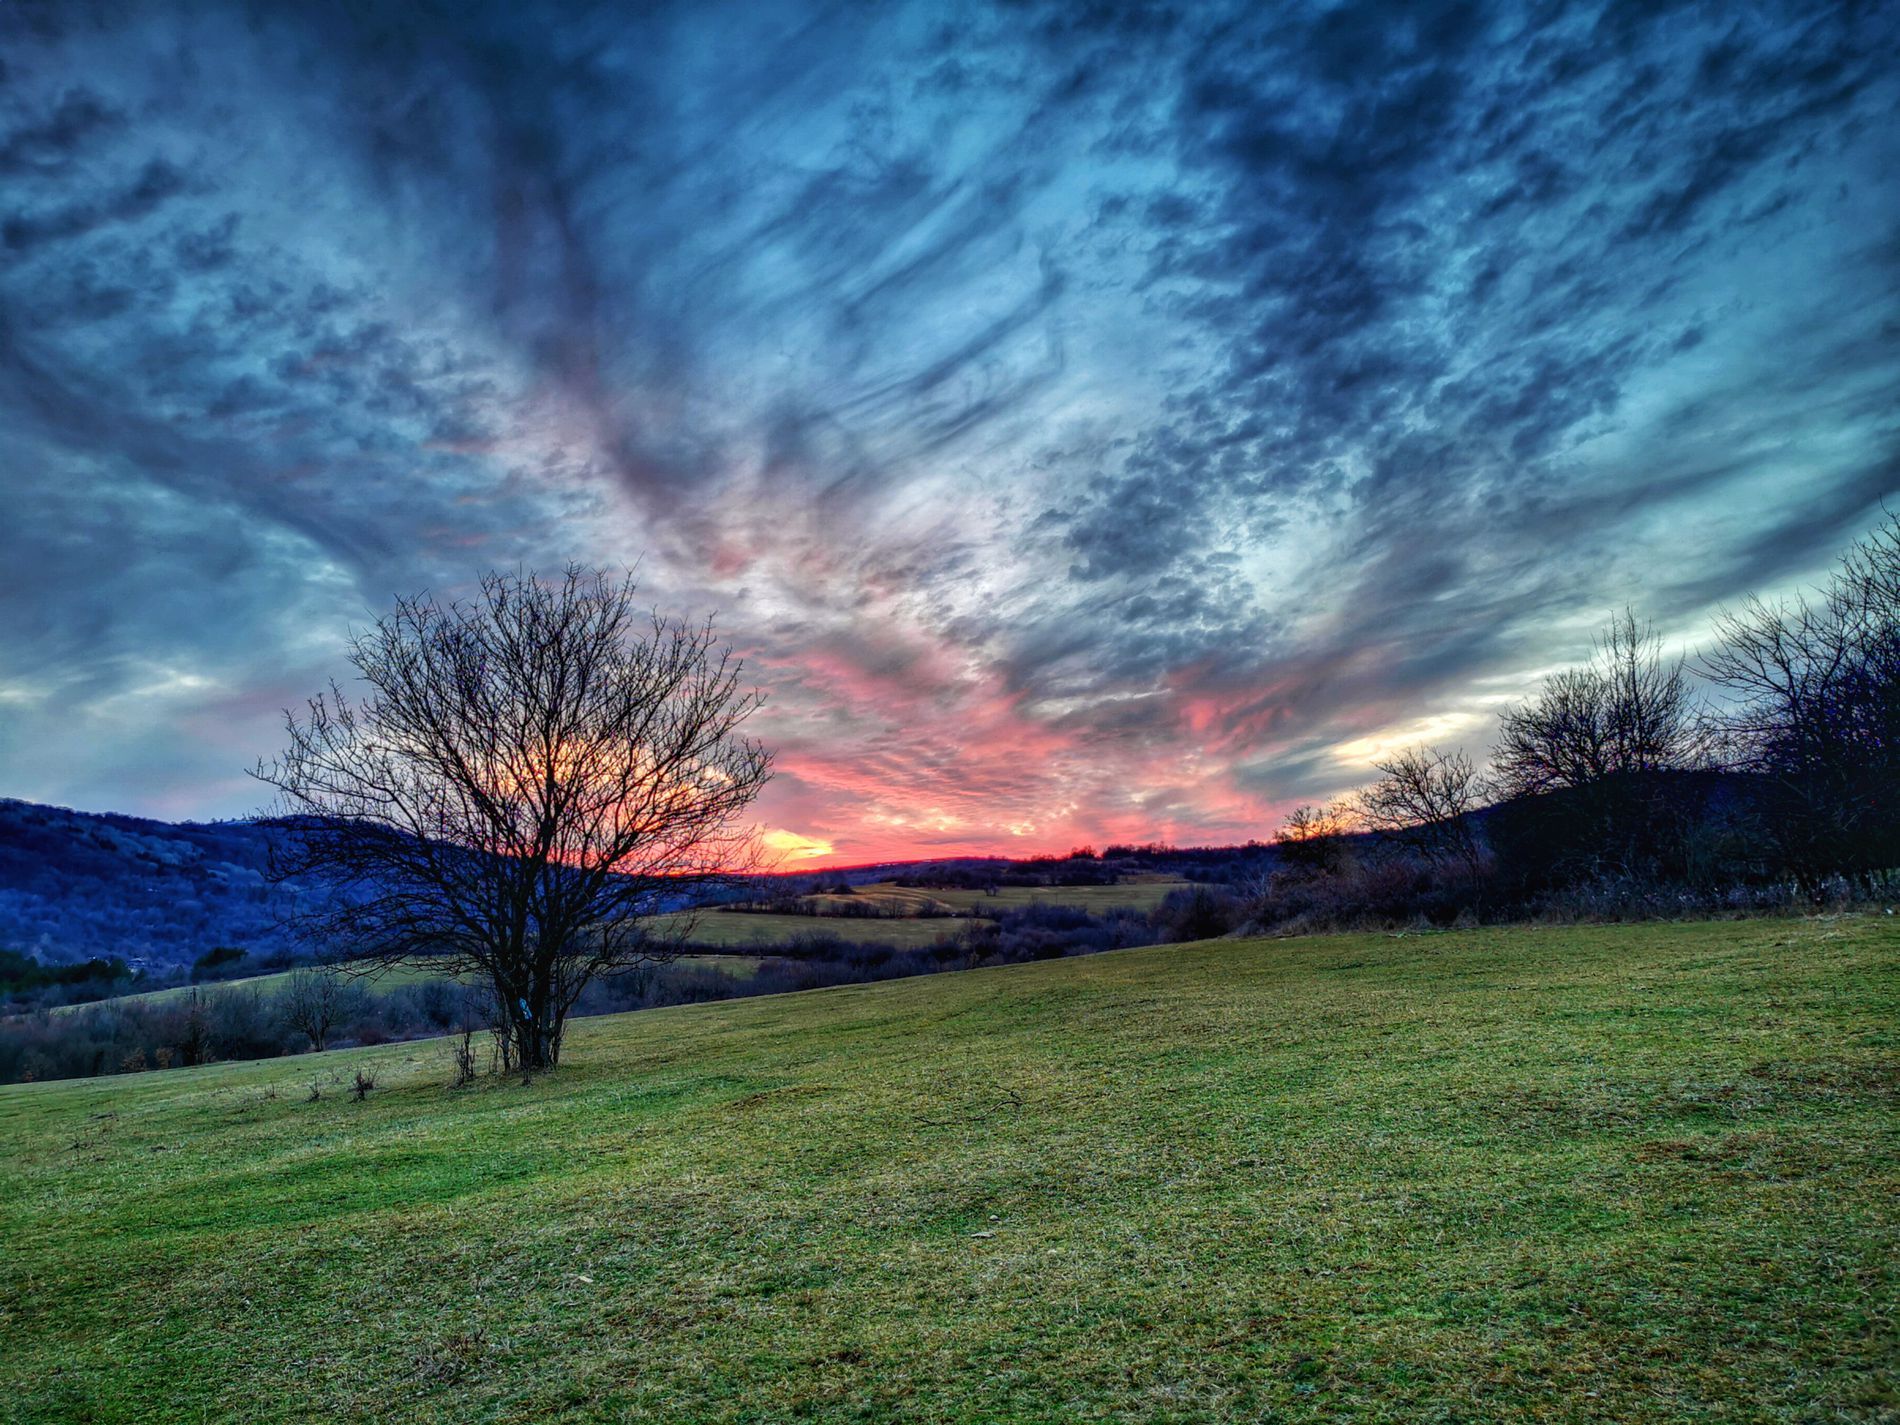
Natural View
the image shows a grassland, a lot of trees in the field. a tree stands out directly in the middle. the sky is pure with dramatic clouds and sunset.
this is a landscape taken from eye level, it shows a grassland with a lot of trees in the field. a tree stands out and a pure sky with dramatic clouds with the sunset view. the mood is peaceful and color palette is green, red, blue and yellow.
Labels: Grass, Plant, Nature, Outdoors, Sky, Field, Grassland, Landscape, Scenery, Tree, Countryside, Meadow, Rural, Sunrise, Sunset, Park, Lawn, Vegetation, Farm, Pasture, Cloud, Land, Sunlight
Camera: HUAWEI VOG-L29
Aperture: F1.6
Exposure: 12 sec
ISO: 100
Focal length: 5.6 mm